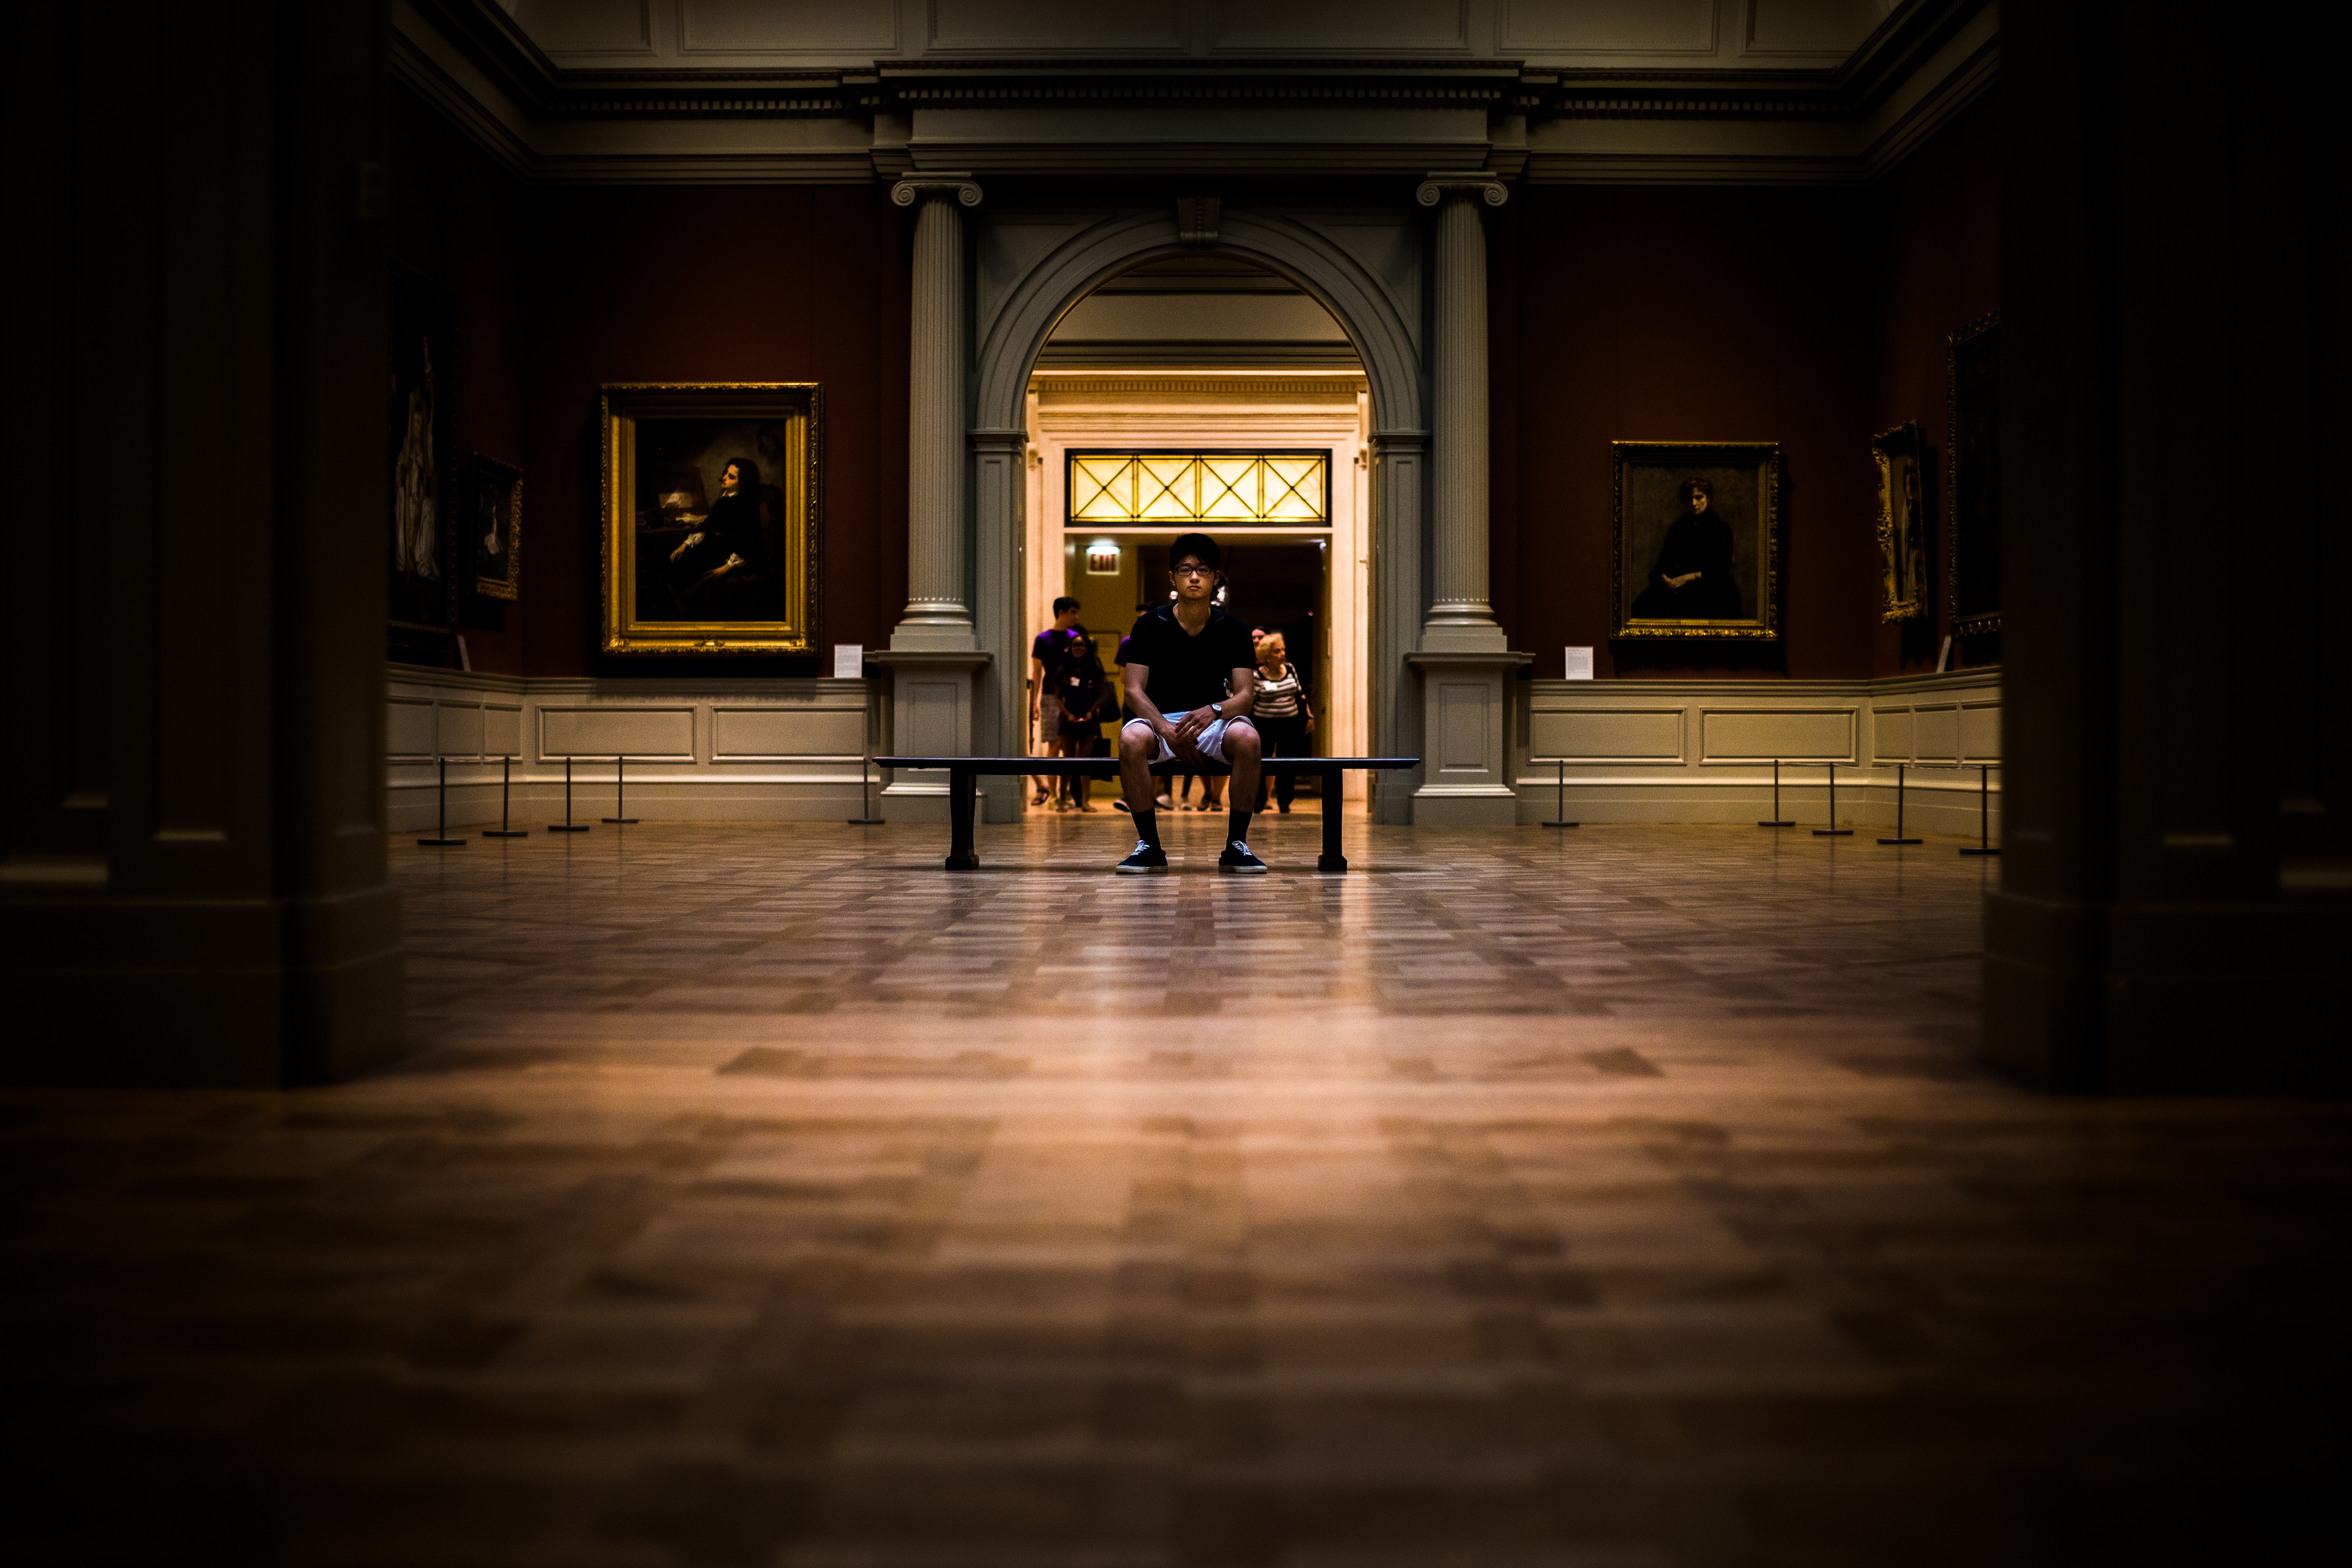
light, wood, night, floor, building, dark, museum, indoor, darkness, art, gallery, tourist attraction, screenshot